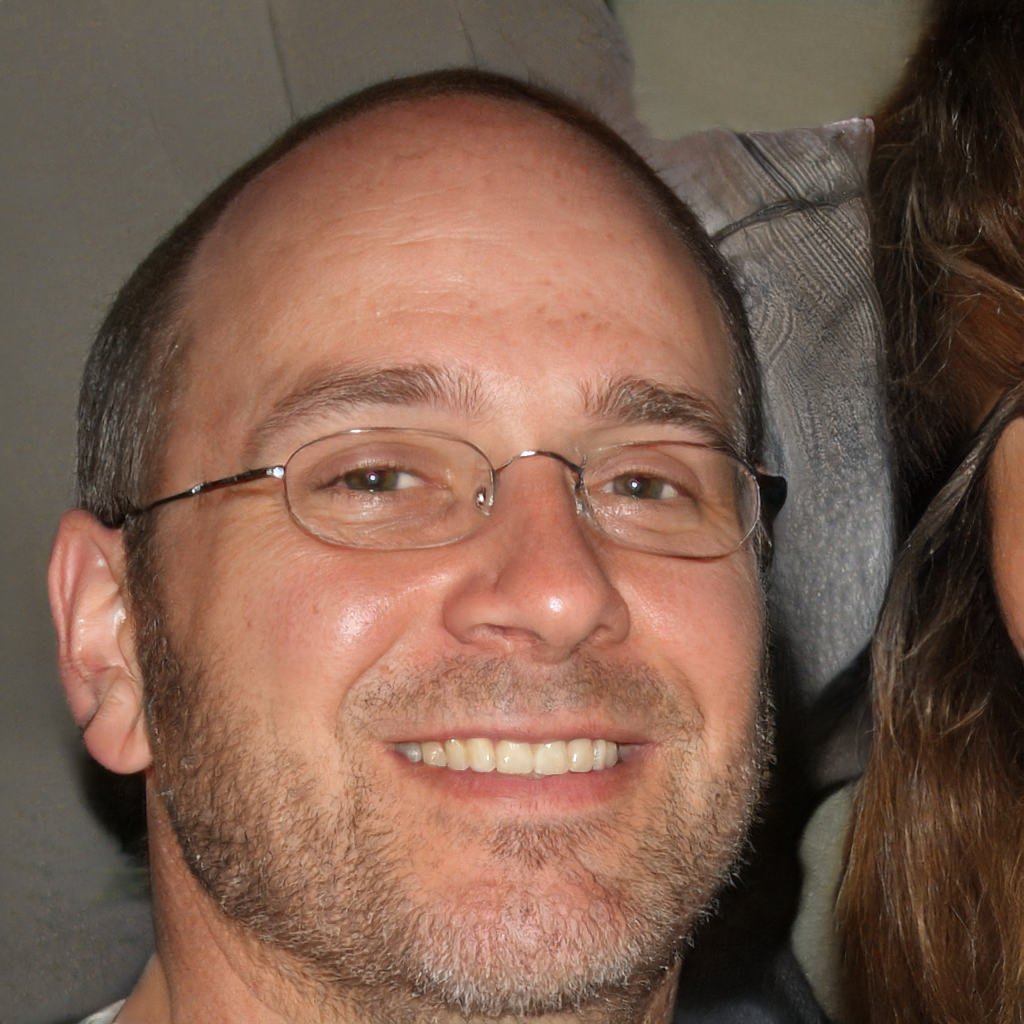
Label: No Watermark